Alexandre Pato

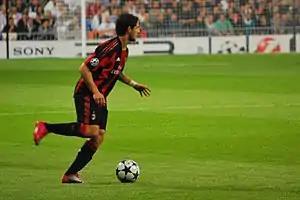
Pato playing for Milan in 2010

In late 2008, Pato scored two goals in Milan's 5–1 win over Udinese just before the Christmas break, and managed to shine again with a brace against Roma the following matchday at the Stadio Olimpico on 11 January 2009, proving that he is a vital part of Milan's attack. He continued his impressive form for Milan, hitting six goals in four games, including a game winning strike against Fiorentina on 18 January. On 15 February, he scored his 11th goal of the season in a 2–1 defeat against home rivals Internazionale. On 26 February, Pato scored his 12th goal of the season against Werder Bremen in the UEFA Cup, a game Milan drew 2–2; but with this, were knocked out the competition on the away goals rule. Pato continued his good form with two goals against Siena on 15 March. Pato finished the 2008–09 season as Milan's top goalscorer with 18 goals.